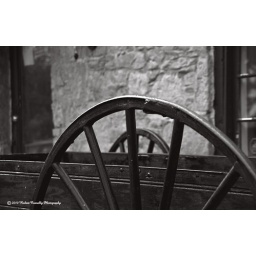
An old wagon behind a stone building in Dundas Ontario.